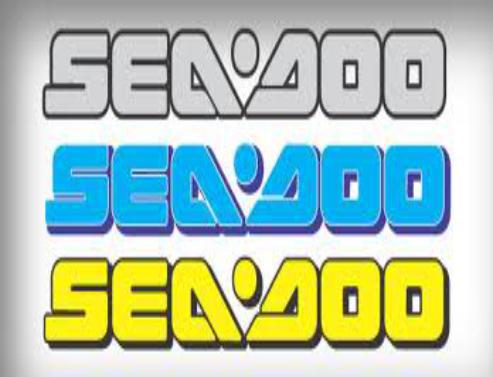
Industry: Sports